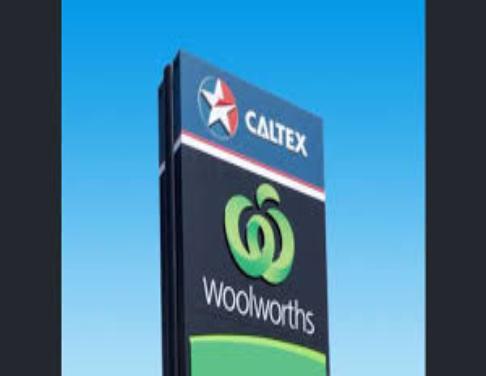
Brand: caltex woolworths
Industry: Others